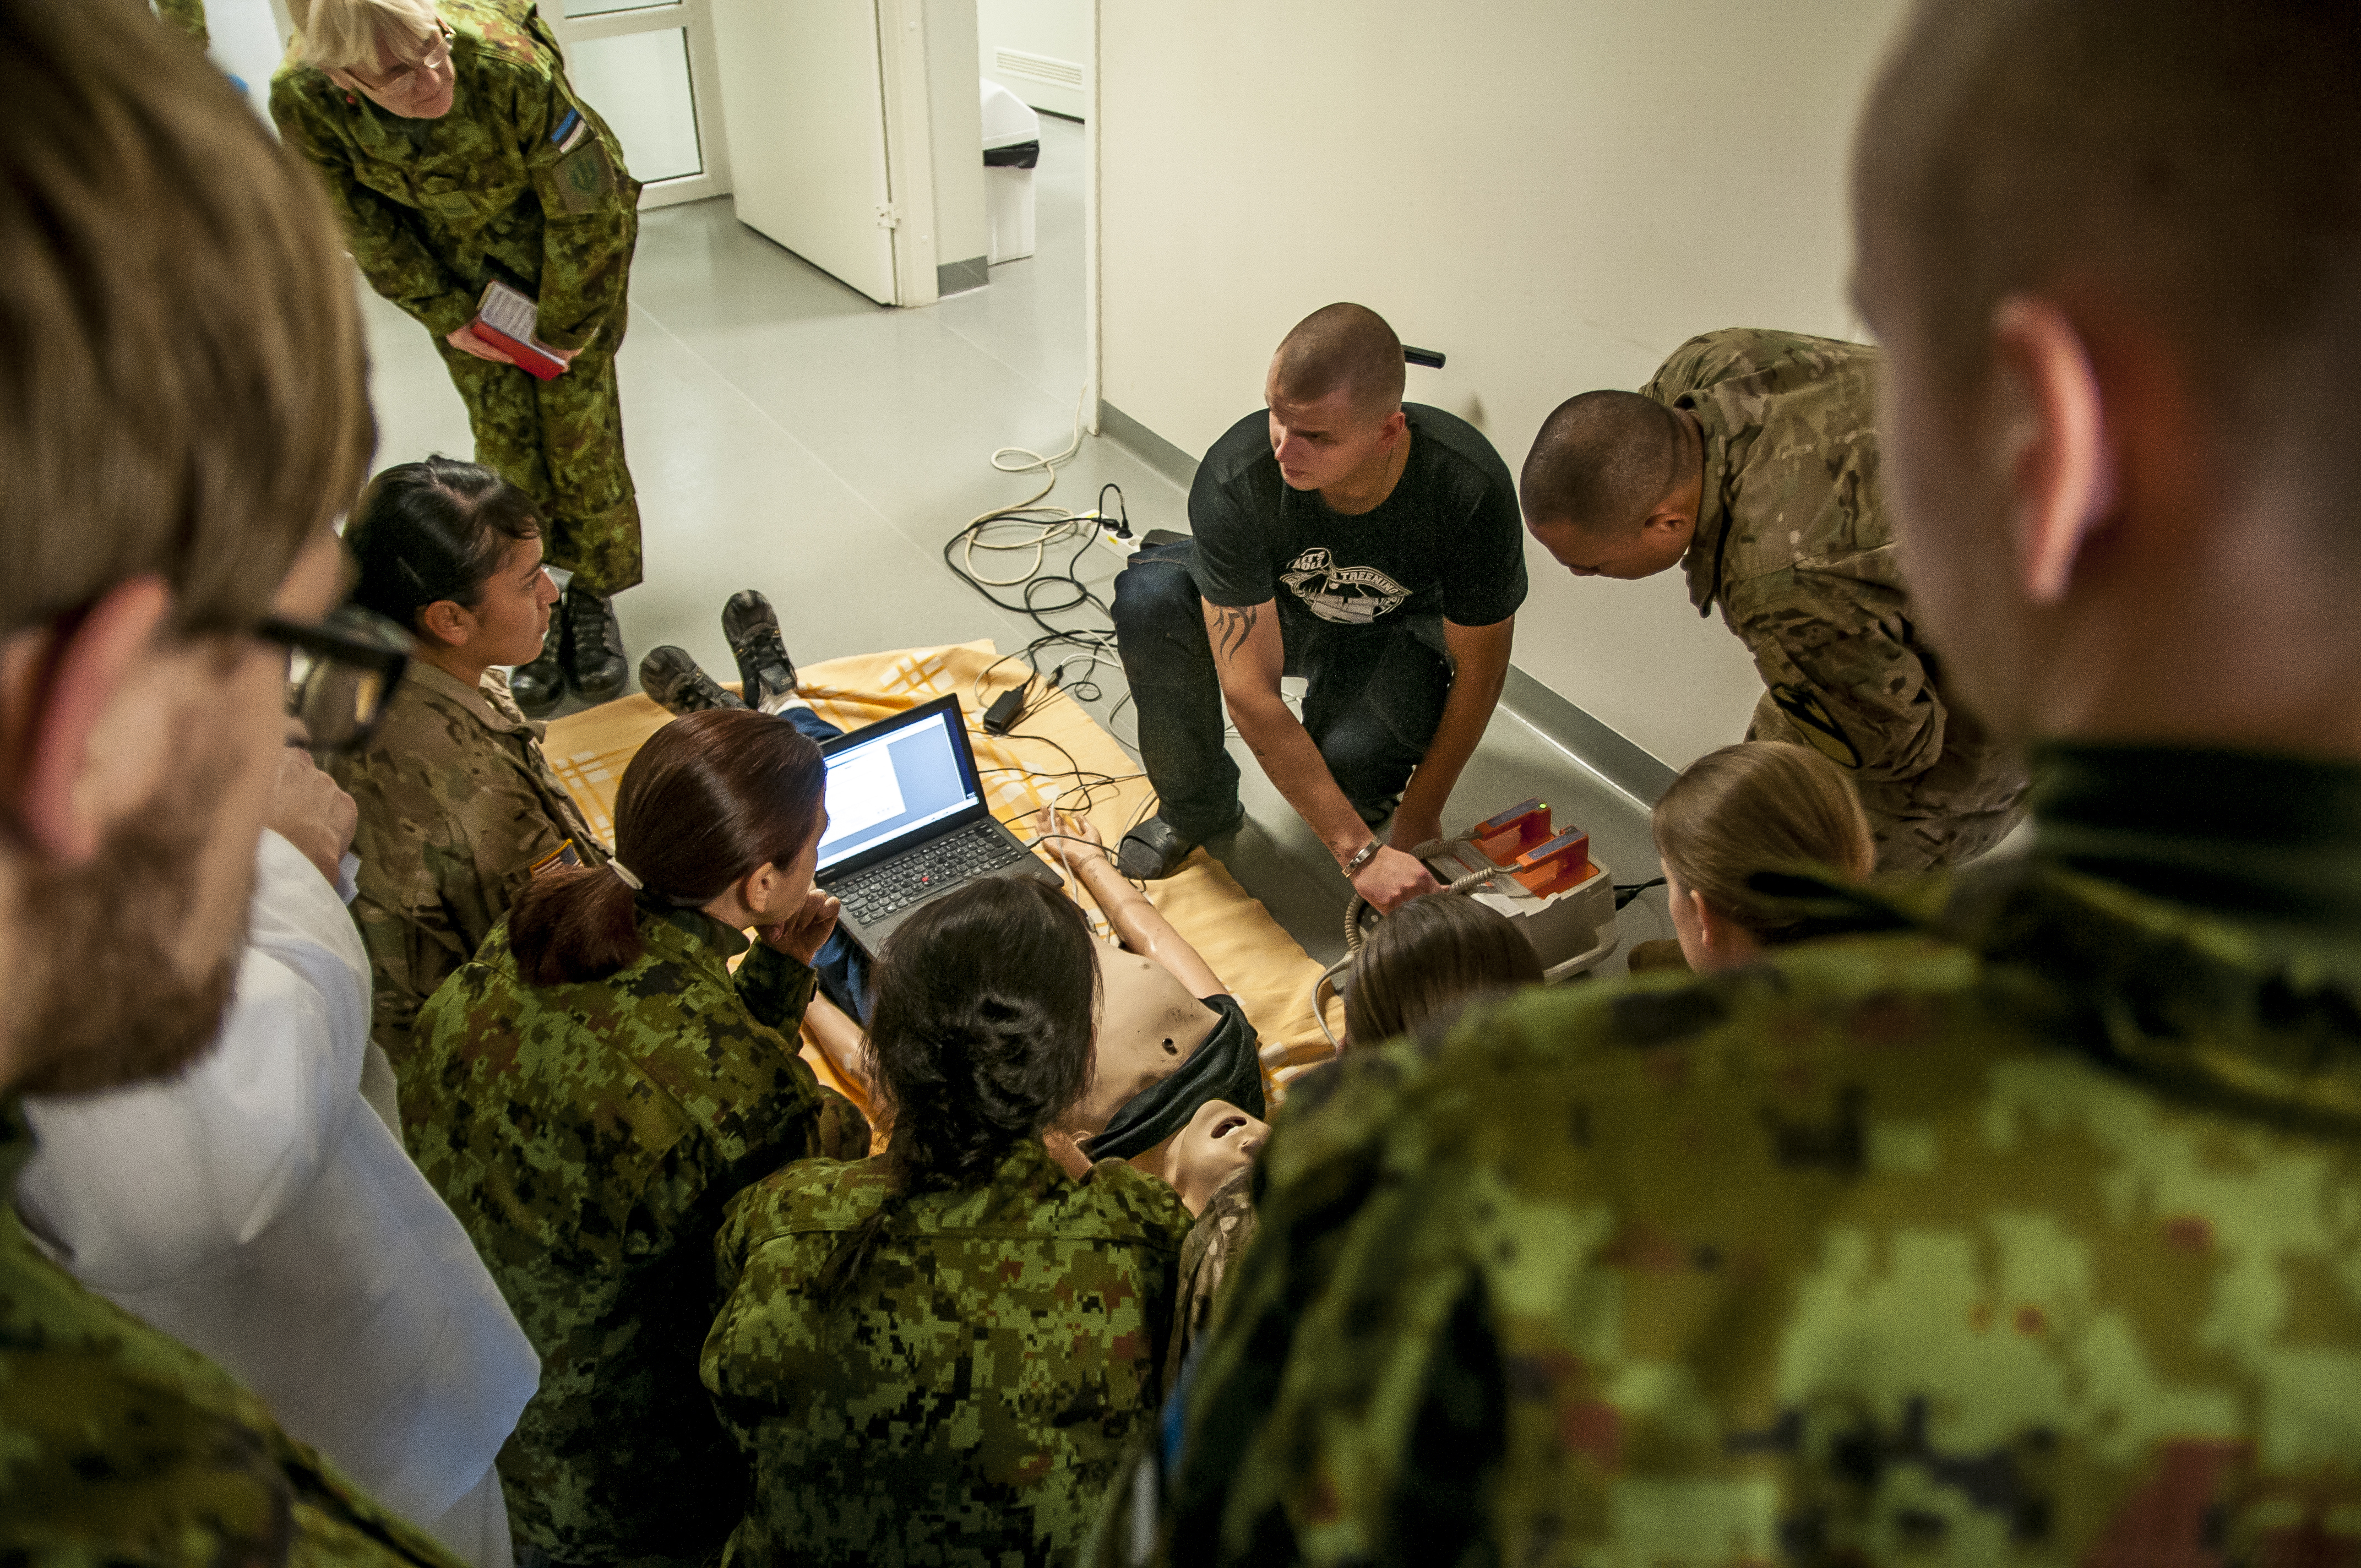
TAPA, Estonia - Heiko Porval, training nurse, demonstrates how to properly use a defibrillator during a refresher course with the U.S. and Estonian military medics, here, as part of Operation Atlantic Resolve Nov. 13, 2014. The U.S. Army Europe-led Atlantic
Specialty: healthcare workforce